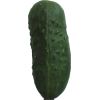
Label: Cucumber 1